EuroBasket 1963

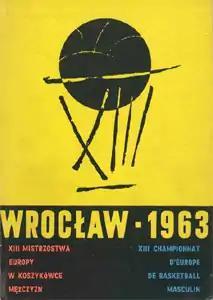

The 1963 FIBA European Championship, commonly called FIBA EuroBasket 1963, was the thirteenth FIBA EuroBasket regional basketball championship, held by FIBA Europe. Sixteen national teams affiliated with the International Basketball Federation (FIBA) entered the competition. The tournament was hosted by Poland, and held in Wrocław.